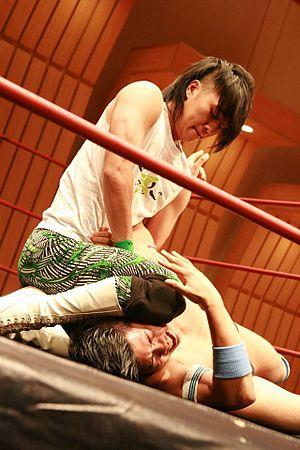
Wong Yuk Lun plus connu sous le nom de ring de Ho Ho Lun est un catcheur et promoteur de catch chinois.